Imperial Russian Army

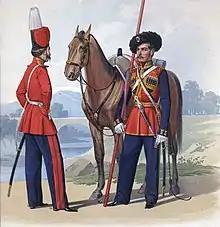
Life Guards Cossack Regiment, 1855

In 1812, Napoleon invaded Russia to compel Alexander I to remain in the Continental System and to remove the imminent threat of Russian invasion of Poland. The Grande Armée, 650,000 men (270,000 Frenchmen and many soldiers of allies or subject powers), crossed the Neman on 23 June 1812. Russia proclaimed a Patriotic War, while Napoleon proclaimed a Second Polish war, but against the expectations of the Poles who supplied almost 100,000 troops for the invasion force he avoided any concessions toward Poland, having in mind further negotiations with Russia. Russia maintained a scorched earth policy of retreat, broken only by the Battle of Borodino on 7 September, when the Russians stood and fought. This was bloody and the Russians eventually retreated, opening the road to Moscow. Field Marshal Mikhail Kutuzov made the decision in order to preserve the army. By 14 September, the French captured Moscow. The Russian governor Prince Rastopchin ordered the city burnt to the ground and large parts of it were destroyed. Alexander I refused to capitulate, and with no sign of clear victory in sight, Napoleon was forced to withdraw from Moscow's ruins. So the disastrous Great Retreat began, with 370,000 casualties largely as a result of starvation and the freezing weather conditions, and 200,000 captured. Napoleon narrowly escaped total annihilation at the Battle of Berezina, but his army was wrecked nevertheless. By December only 20,000 fit soldiers from the main army were among those who recrossed the Neman at Kaunas. By this time Napoleon had abandoned his army to return to Paris and prepare a defence against the advancing Russians.